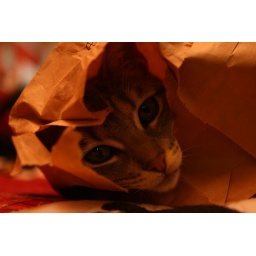
Stripes loves paper bags. You leave a bag lying around and moments later, she's inside.